Höxter-Ottbergen station

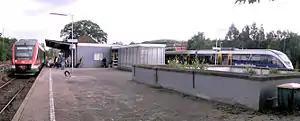
Höxter-Ottbergen station

Höxter-Ottbergen is a railway station located in Ottbergen, Germany. The station is located on the Eggebahn and the Sollingbahn railway lines. The train services are operated by NordWestBahn.